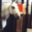
Label: horse